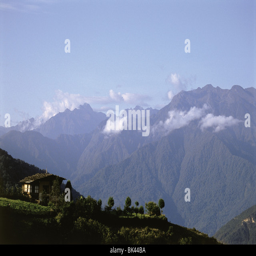
house overlooking a mountain range